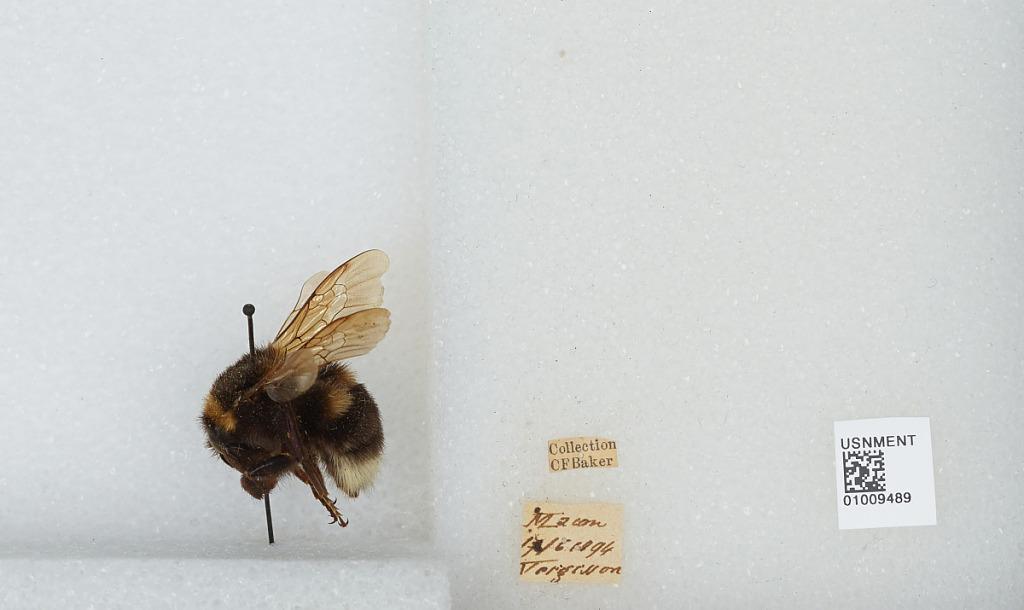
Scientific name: Bombus (Megabombus) hortorum (Linnaeus)
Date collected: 1894-6-17
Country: France
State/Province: Bourgogne-Franche-Comté
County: Saône-et-Loire
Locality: Vergisson, Macon
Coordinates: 46.3089, 4.7153